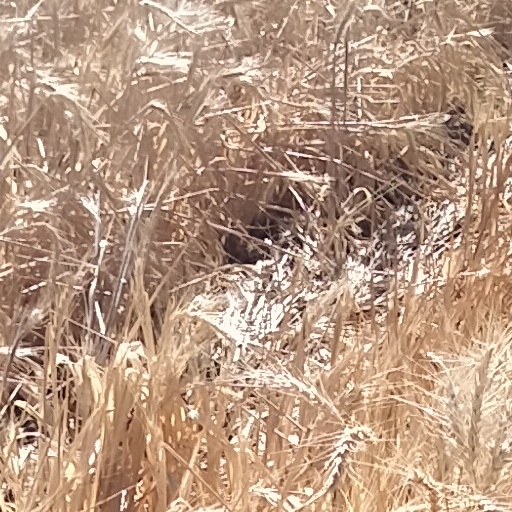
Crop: wheat